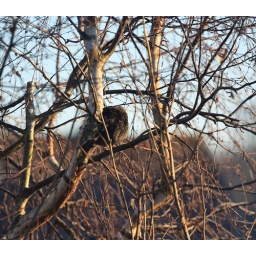
A bird perched in the tree outside my bedroom window, fluffed up and preening in the cold.